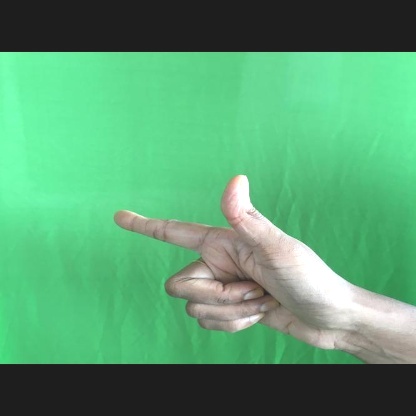
Mudra: Chandrakala